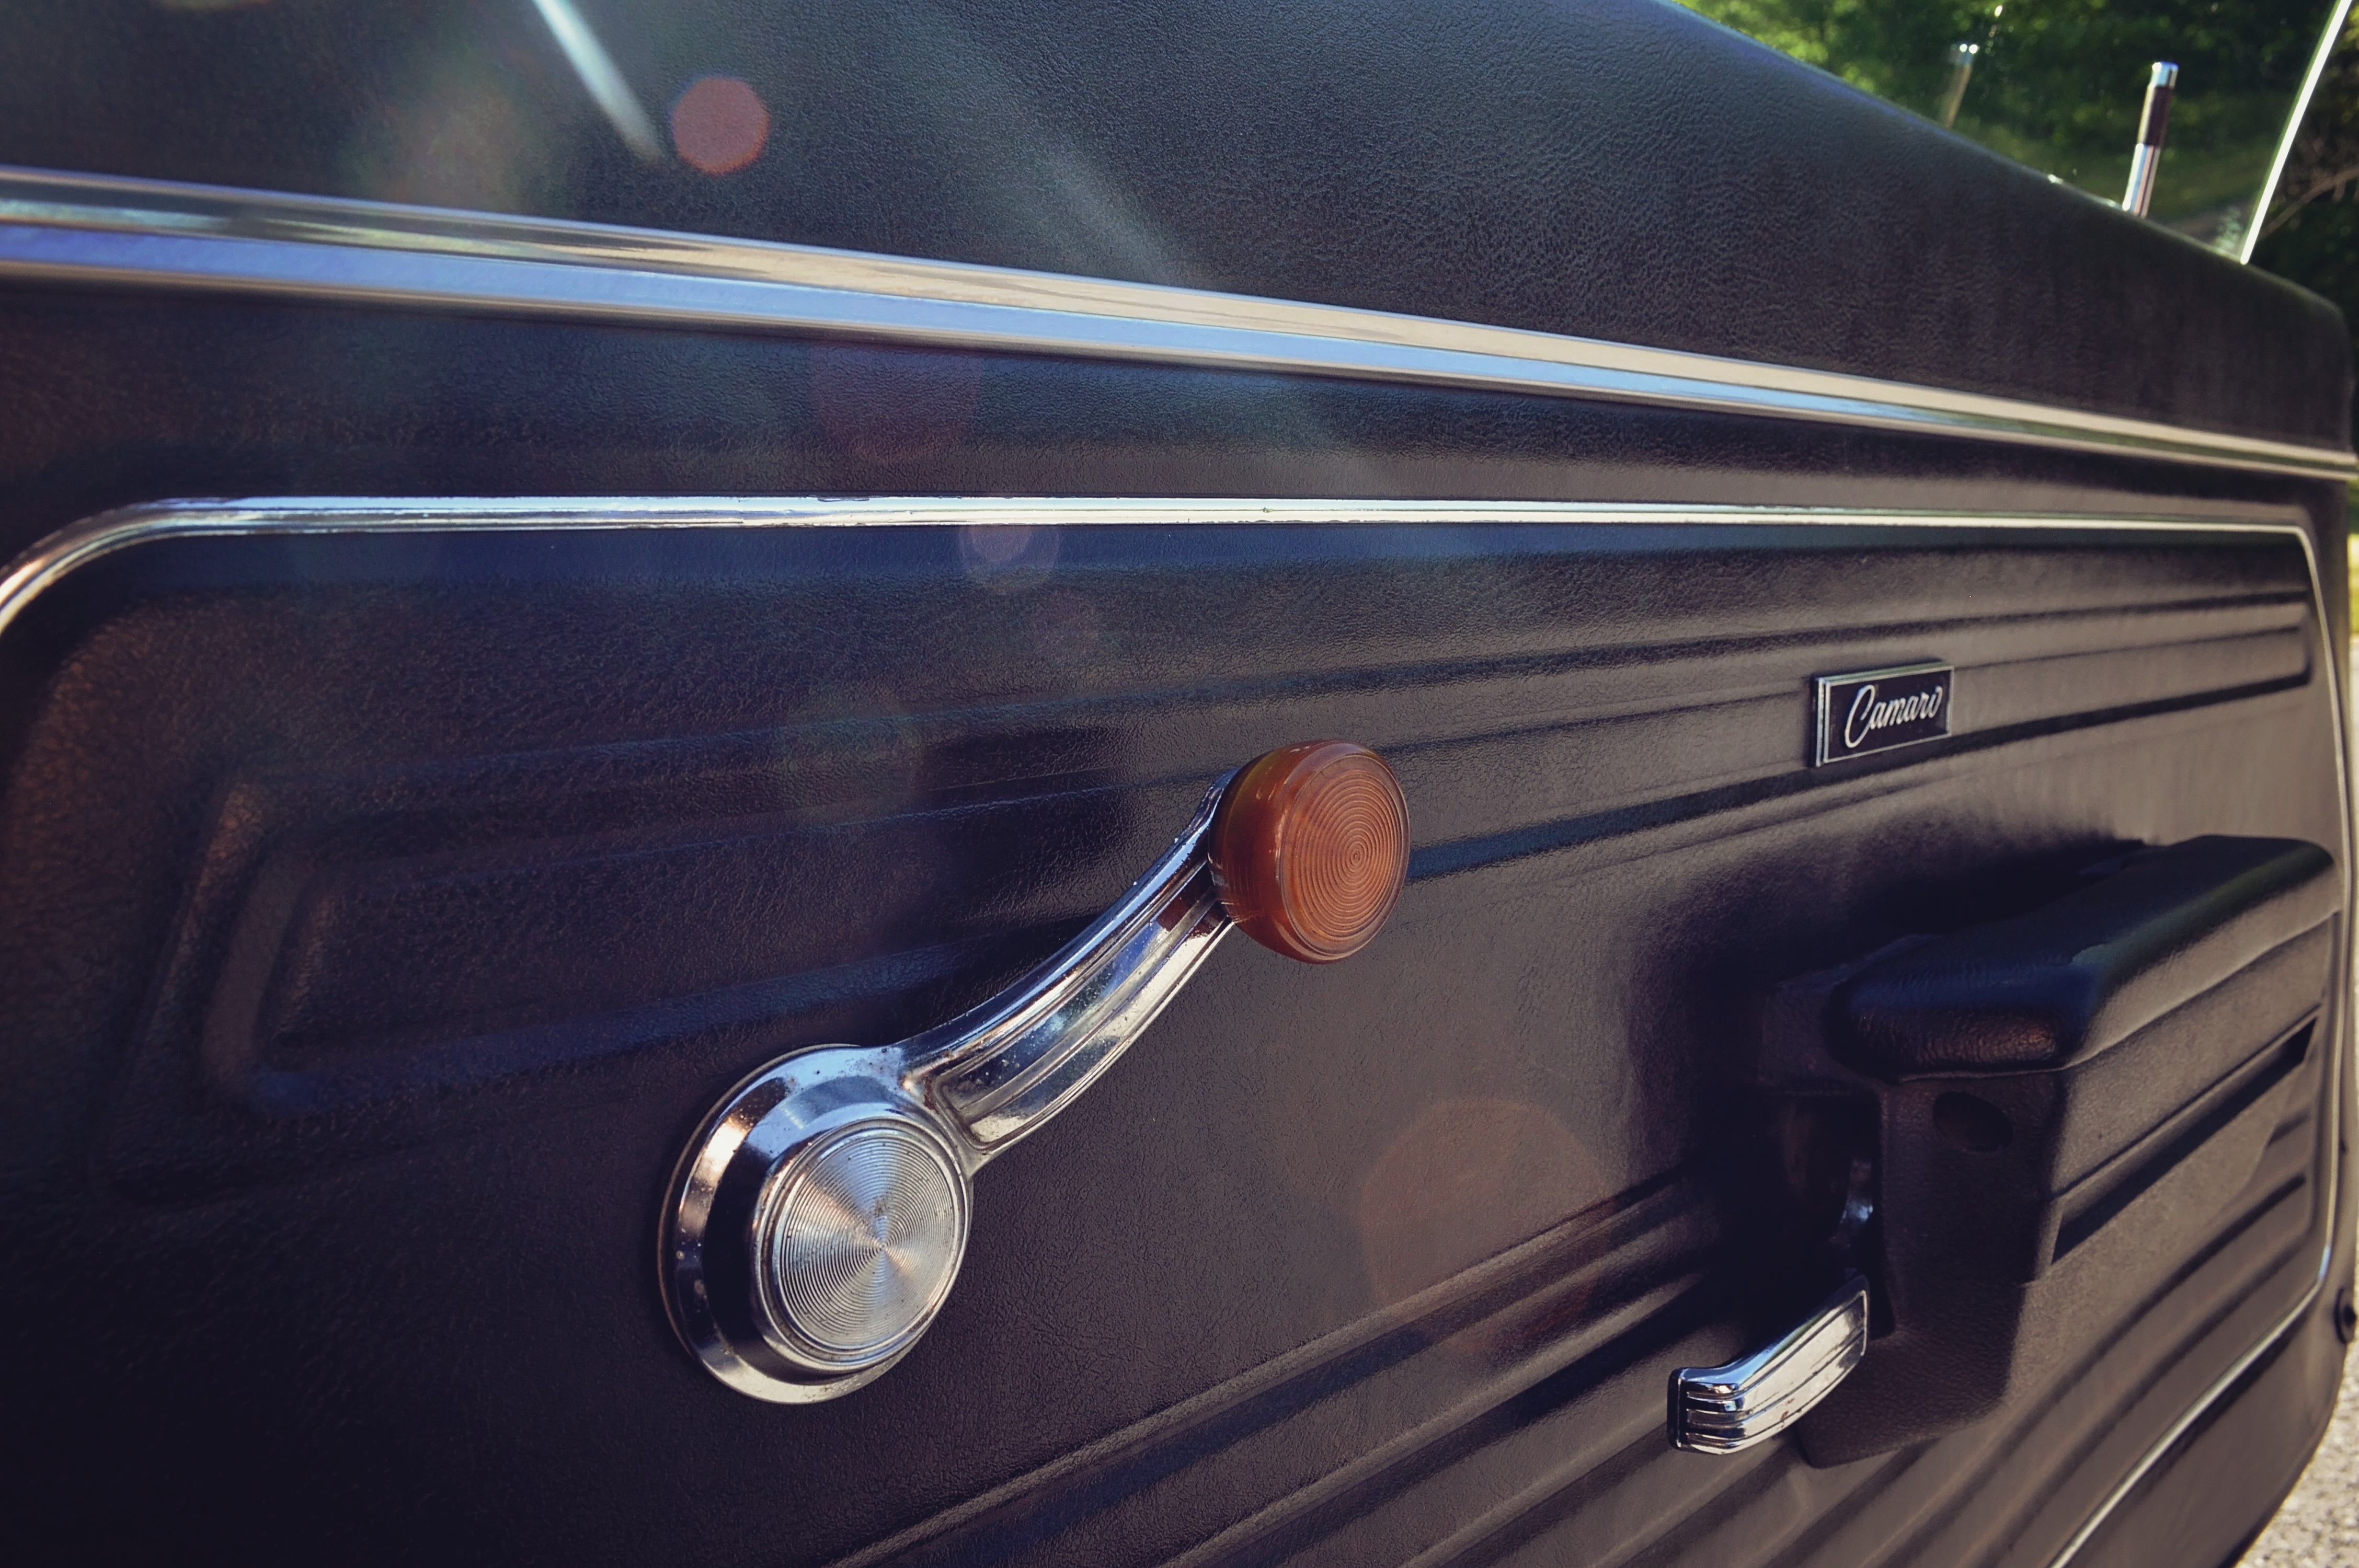
car, wheel, glass, vehicle, vintage car, bumper, classic, land vehicle, automobile make, automotive exterior, luxury vehicle